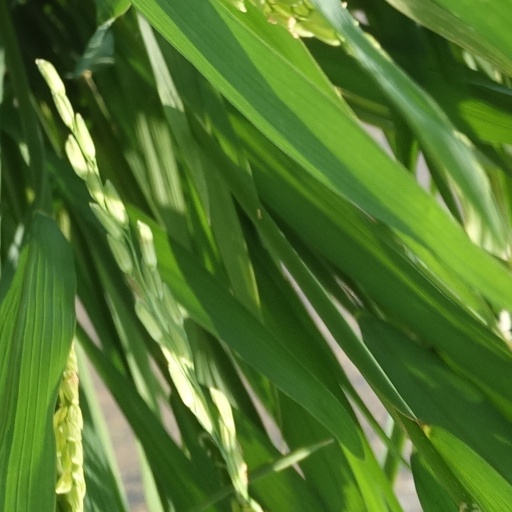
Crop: rice